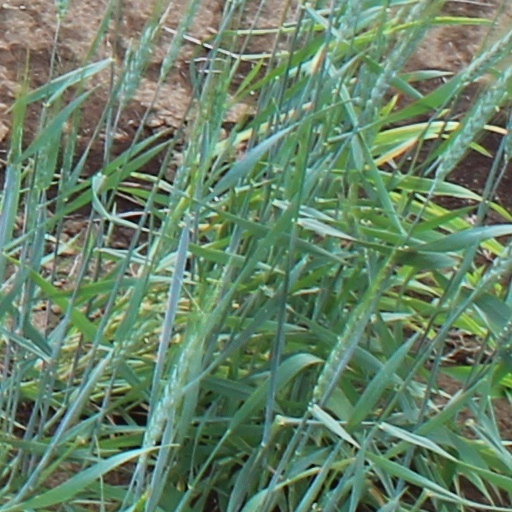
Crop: wheat